Yarmouk University

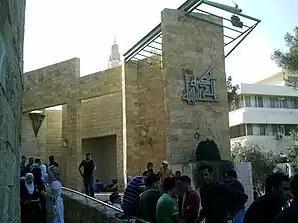
The University Library

The university publishes journals that are internationally peer-reviewed journals, they are published in cooperation with the Jordanian Ministry of Higher Education and Scientific Research, and other annual and semiannual periodicals: